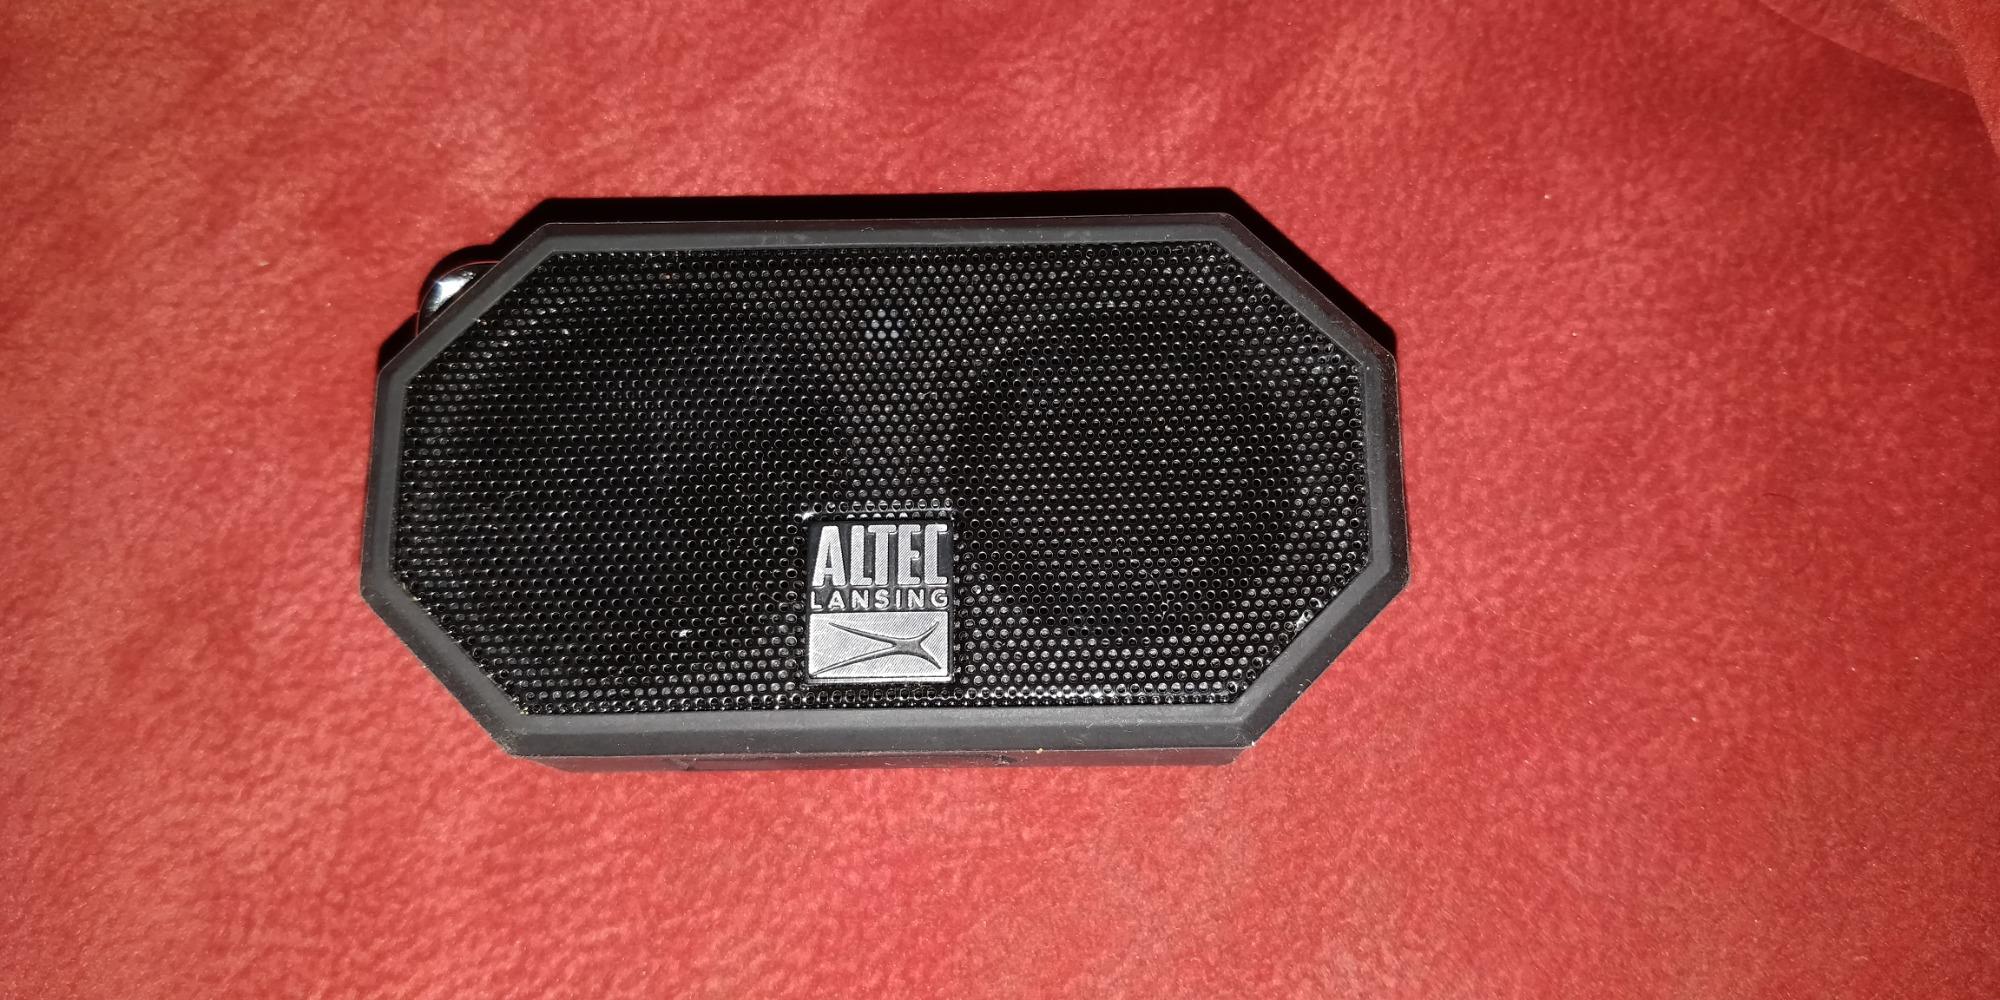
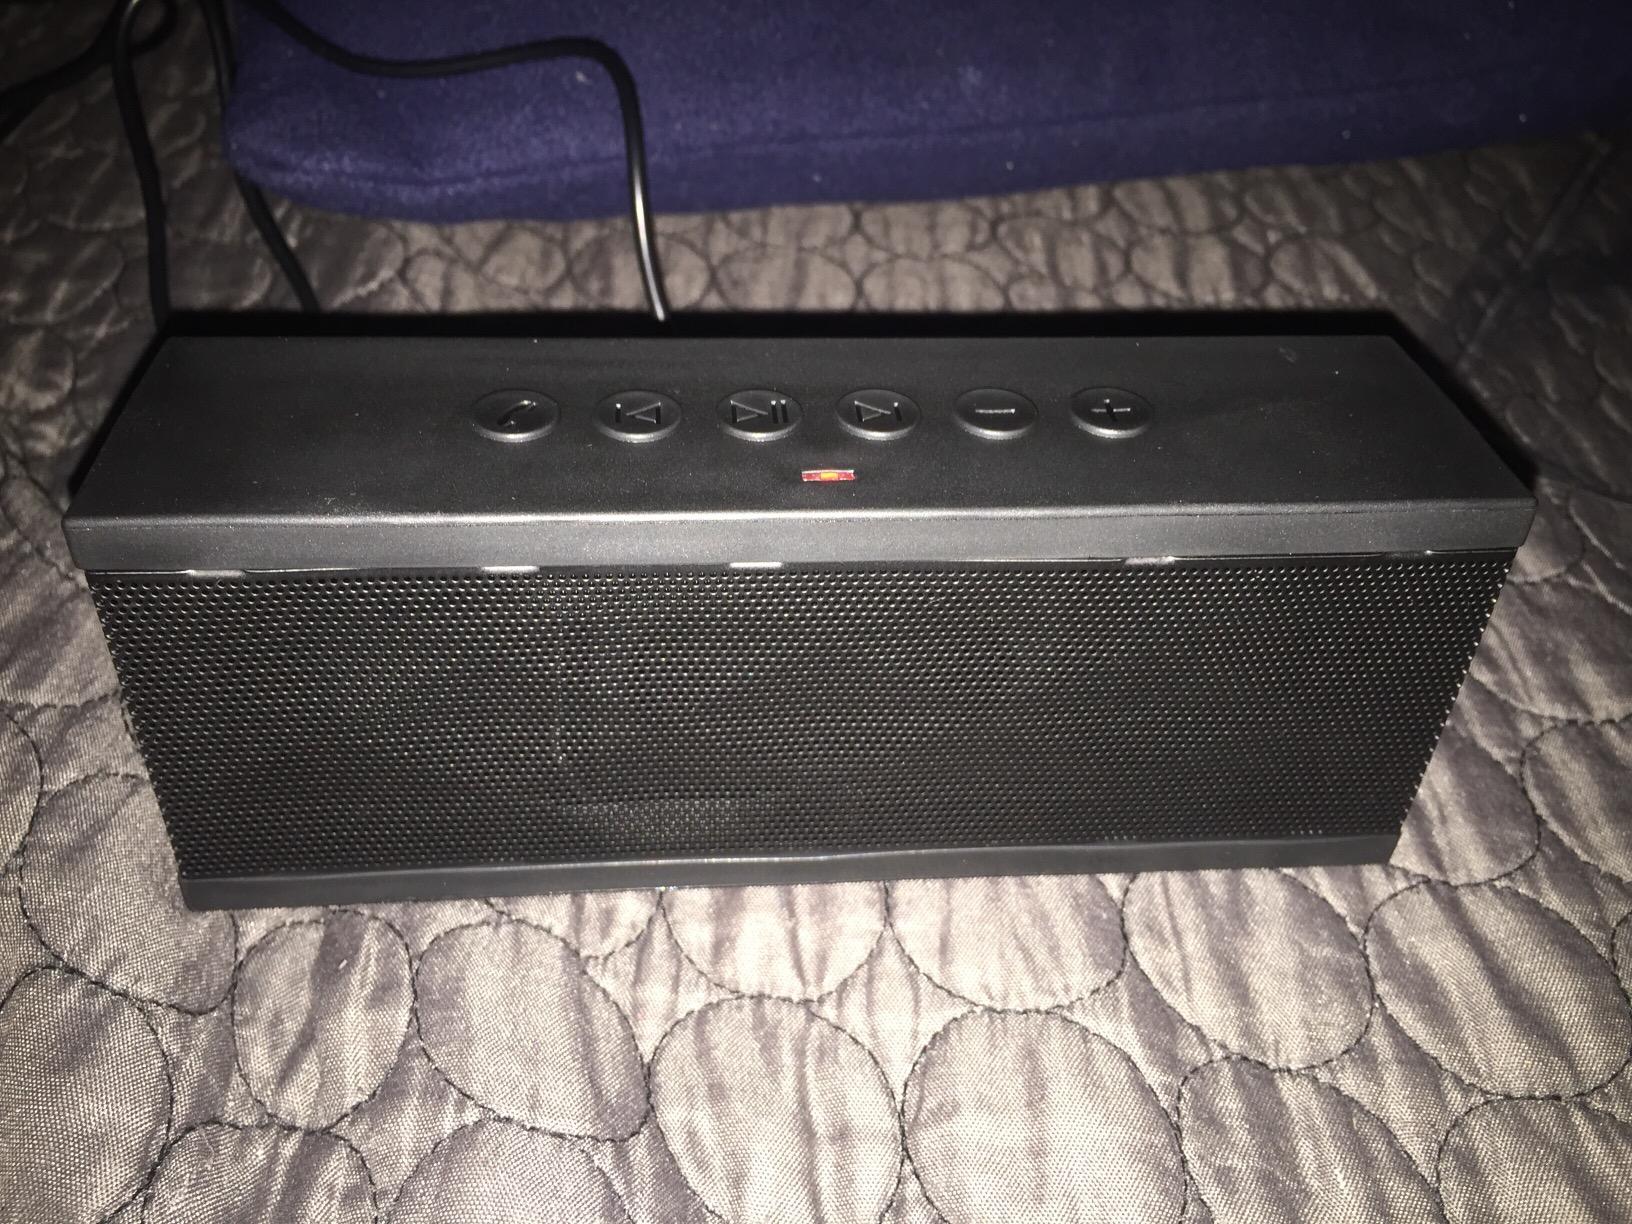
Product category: speaker
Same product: no